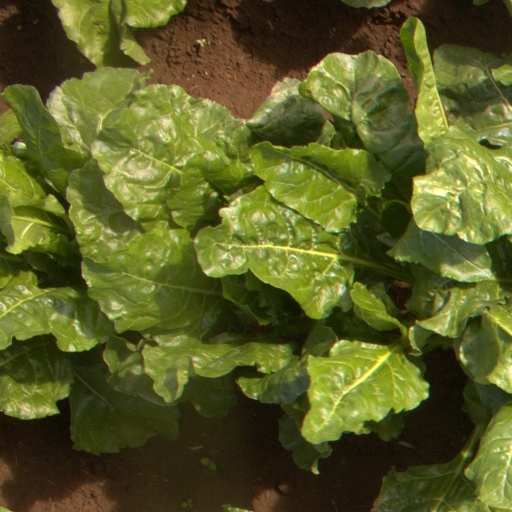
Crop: sugar beet